Yichun Confucian Temple

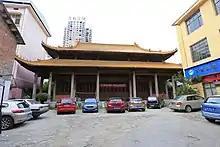
Yichun Confucian Temple in June 2018.

Yichun Confucian Temple is a Confucian temple located in Yichun, Jiangxi, China.